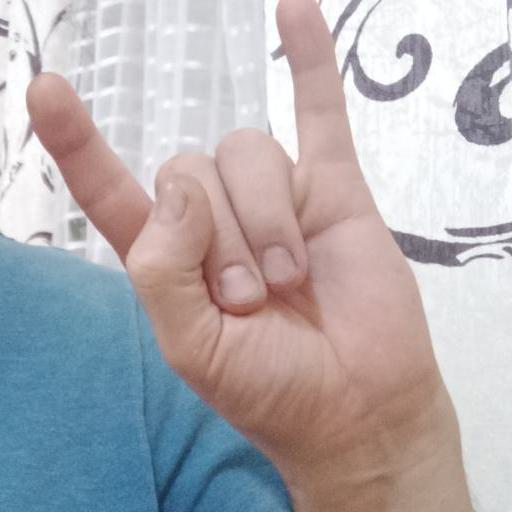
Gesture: rock